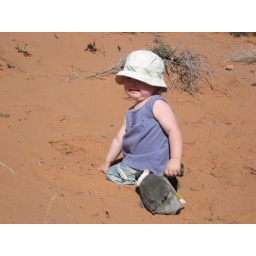
playing in the red sand with penguin